USS Momsen

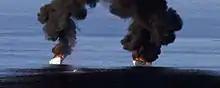
Anti-piracy operations in the Gulf of Oman, February 2011

On 2 February 2011, "Momsen", with the guided-missile cruiser , responded to a distress call from the Panamanian-flag merchant vessel "Duqm" in the Gulf of Oman. Both ships disrupted a pirate attack on "Duqm", tracked the two pirate skiffs back to their mothership, and destroyed the two skiffs to prevent their use in future pirate attacks ("pictured").